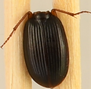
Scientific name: Synuchus impunctatus
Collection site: University of Notre Dame Environmental Research Center NEON (UNDE), plot UNDE_001